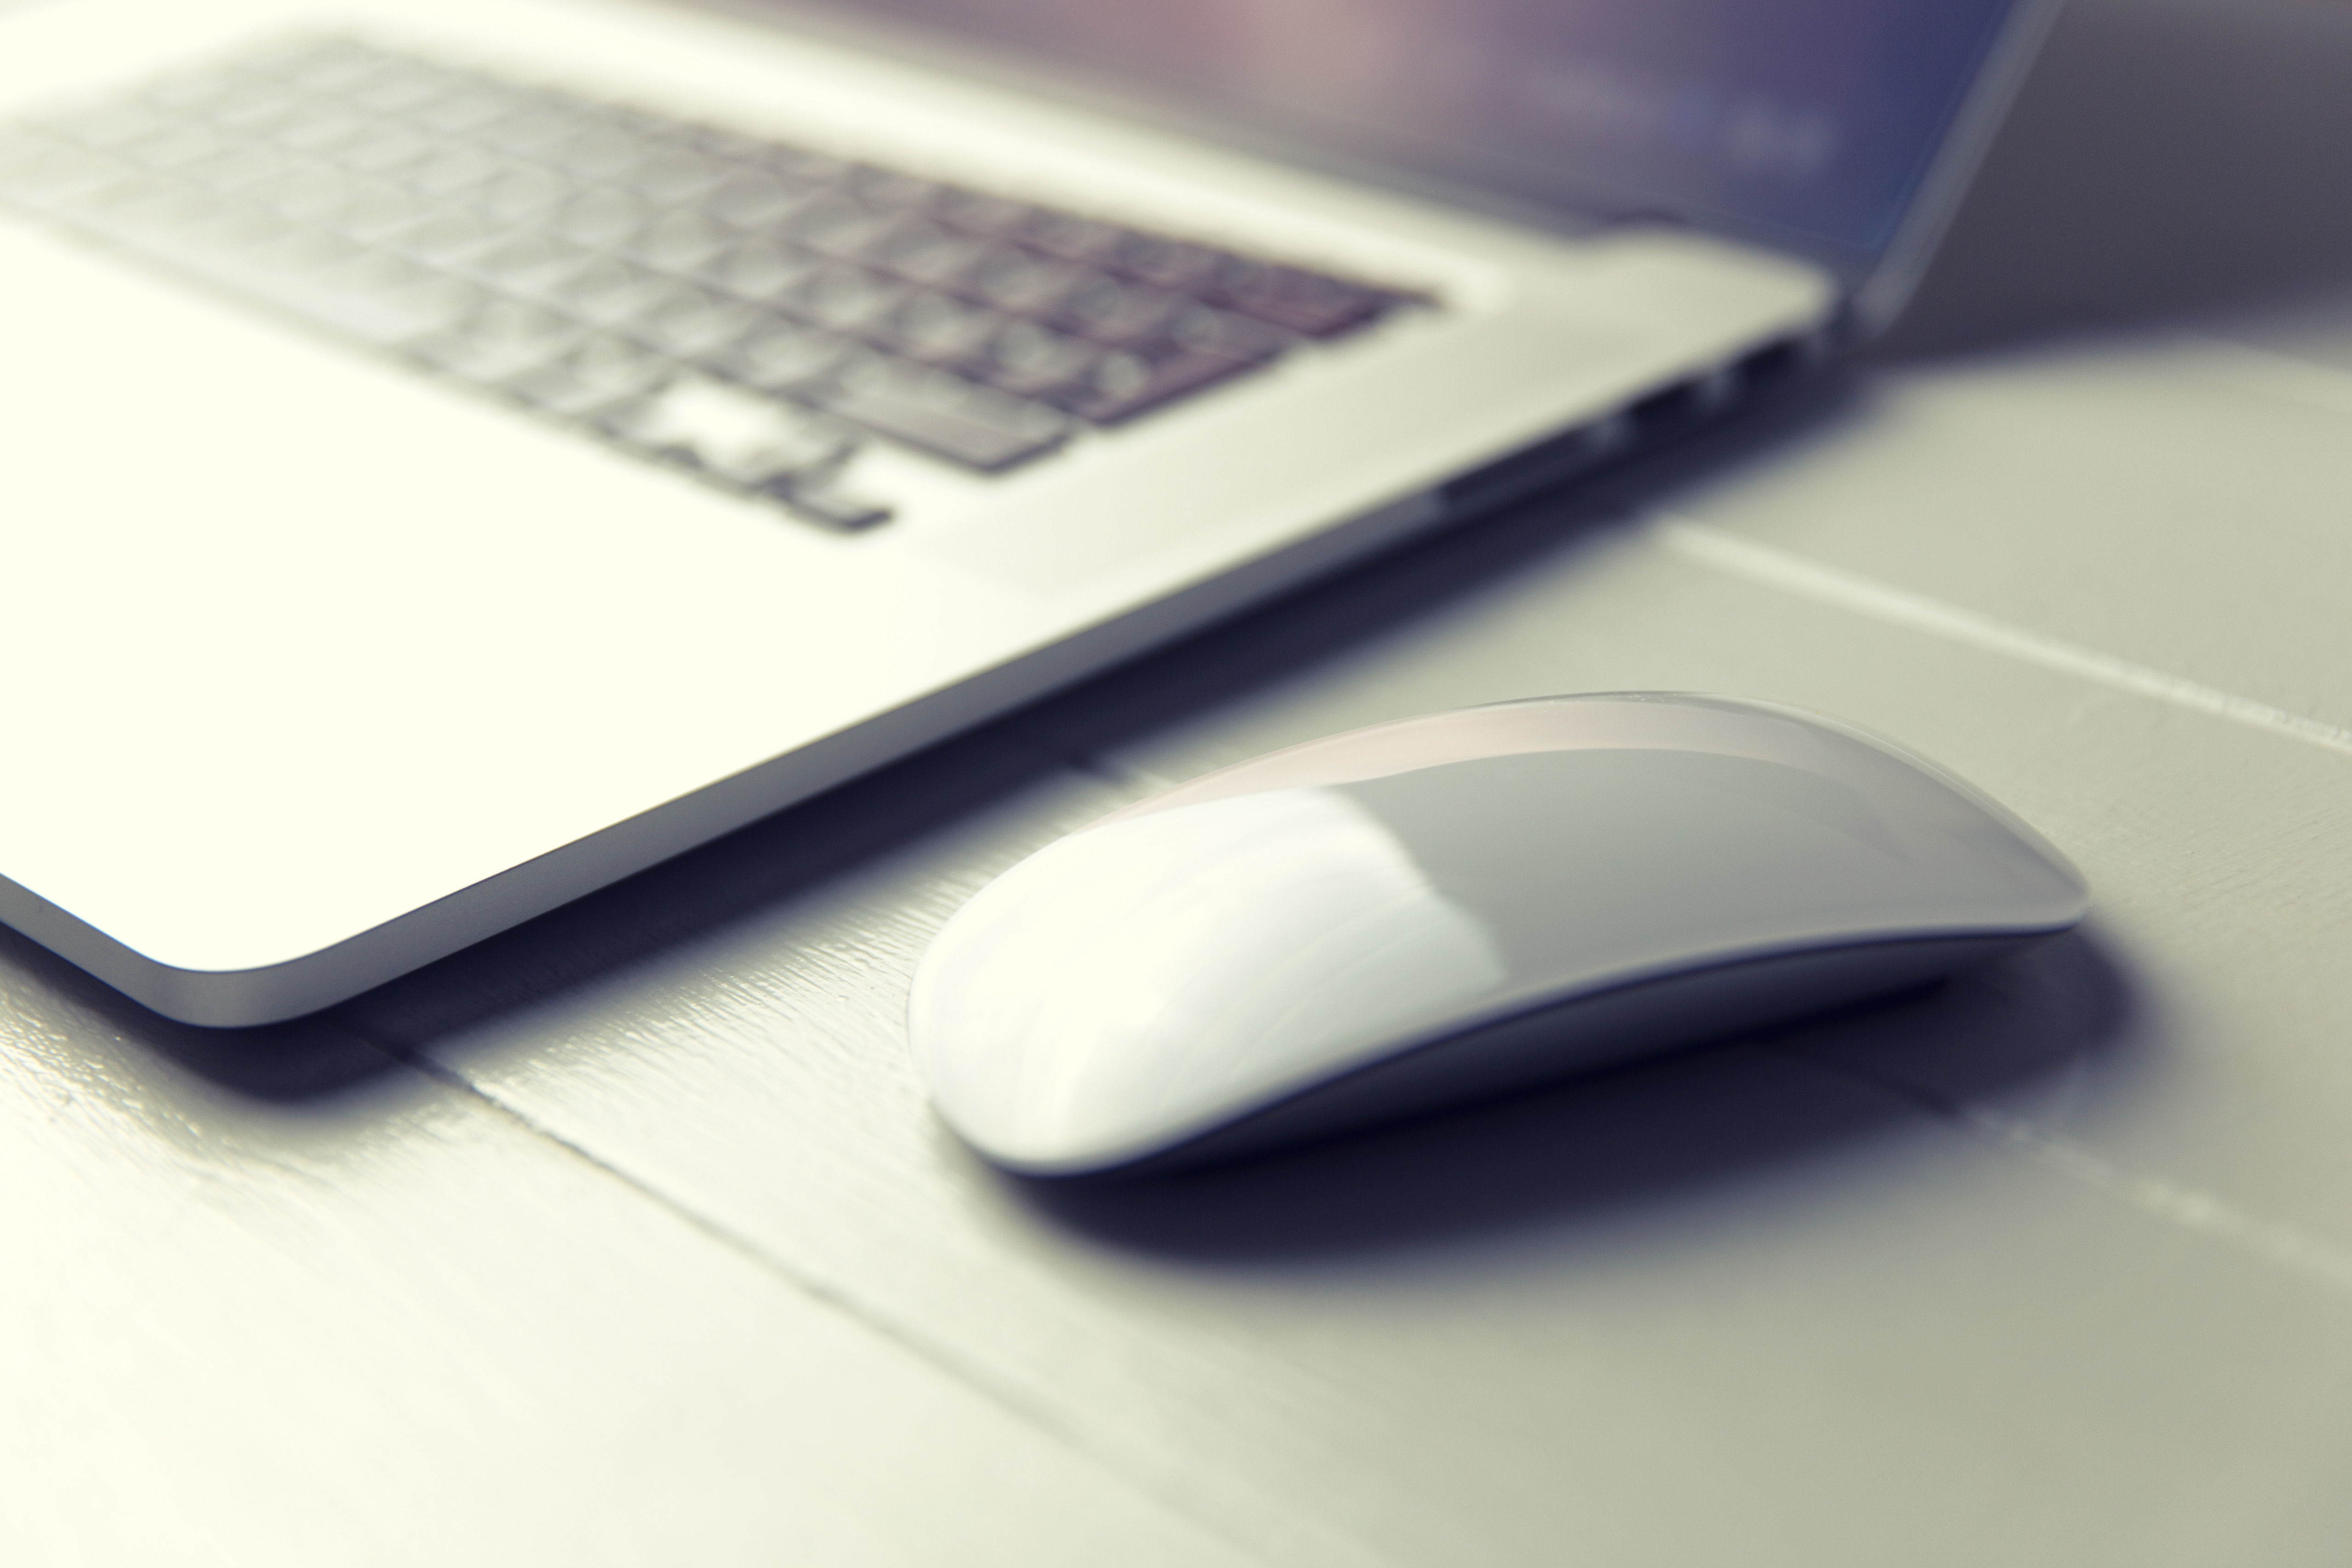
mouse, input device, computer keyboard, electronic device, computer component, technology, computer, computer hardware, peripheral, computer accessory, gadget, finger, desk, personal computer, output device, space bar, personal computer hardware